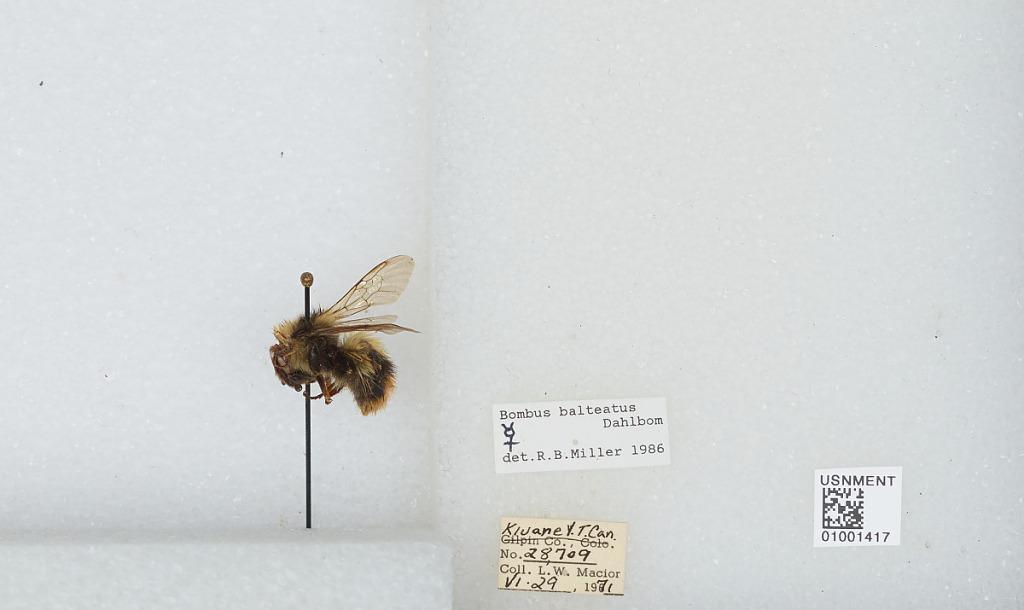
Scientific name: Bombus (Alpinobombus) balteatus Dahlbom
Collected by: L. Macior
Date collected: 1971-6-29
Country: Canada
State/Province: Yukon Territory
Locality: Kluane
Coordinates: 60.75, -139.5
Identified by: Miller, R. B.